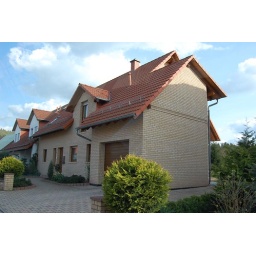
Homes in a little subdivision down the street from the Sickingen castle in Landstuhl. These were beautiful.